Ascutney Mill Dam

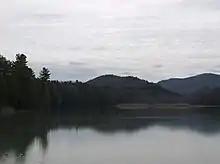
The Mill Pond

As early as 1767, several sawmills and gristmills were operating along the banks of Mill Brook in Windsor. However, during periods of low water flow the mills stood idle. Like many early towns, their location was often selected on the availability of such a resource. Water-powered mills have been used to save human labor since ancient times, but like all renewable energy resources, their power is not always available when needed. Sawmills were needed to provide boards for construction, and gristmills were necessary to ground grain into flour. In post-colonial Vermont, these mills were essential for the building and food supply needs of the growing cities.